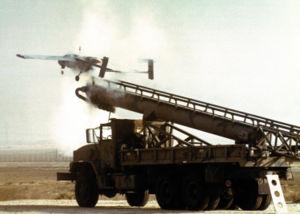
Le RQ-2 Pioneer est un drone développé en collaboration entre les États-Unis et Israël. Répondant à une demande de l’US Navy, c’est le premier drone tactique entré en service dans les forces armées des États-Unis.